Federation Square

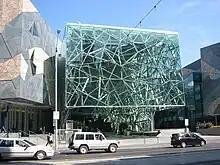
Glass walls of the atrium space.

The "atrium" is one of the major public spaces in the precinct. It is a laneway-like space, five stories high with glazed walls and roof. The exposed metal structure and glazing patterns follow the pinwheel tiling pattern used elsewhere in the precinct's building facades.